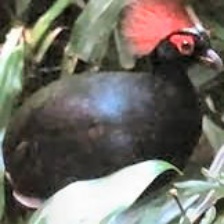
Species: CRESTED WOOD PARTRIDGE
Scientific name: ROLLULUS ROULOUL
ImageNet parent category: partridge